Damir Džumhur

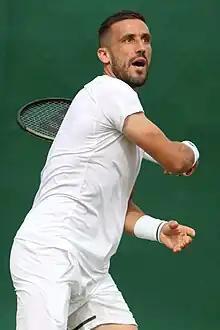
Džumhur at the 2023 Wimbledon Championships

Damir Džumhur (born 20 May 1992) is a Bosnian professional tennis player. His career-best singles ATP ranking of World No. 23, achieved on 2 July 2018, makes him the highest-ranked tennis player from Bosnia and Herzegovina. He is currently Bosnia and Herzegovina's No. 1 player.